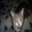
Label: cat